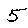
Label: 5